Warwick Civic Center Historic District

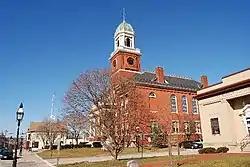

The Warwick Civic Center Historic District is a historic district encompassing three buildings at the civic heart of Warwick, Rhode Island.